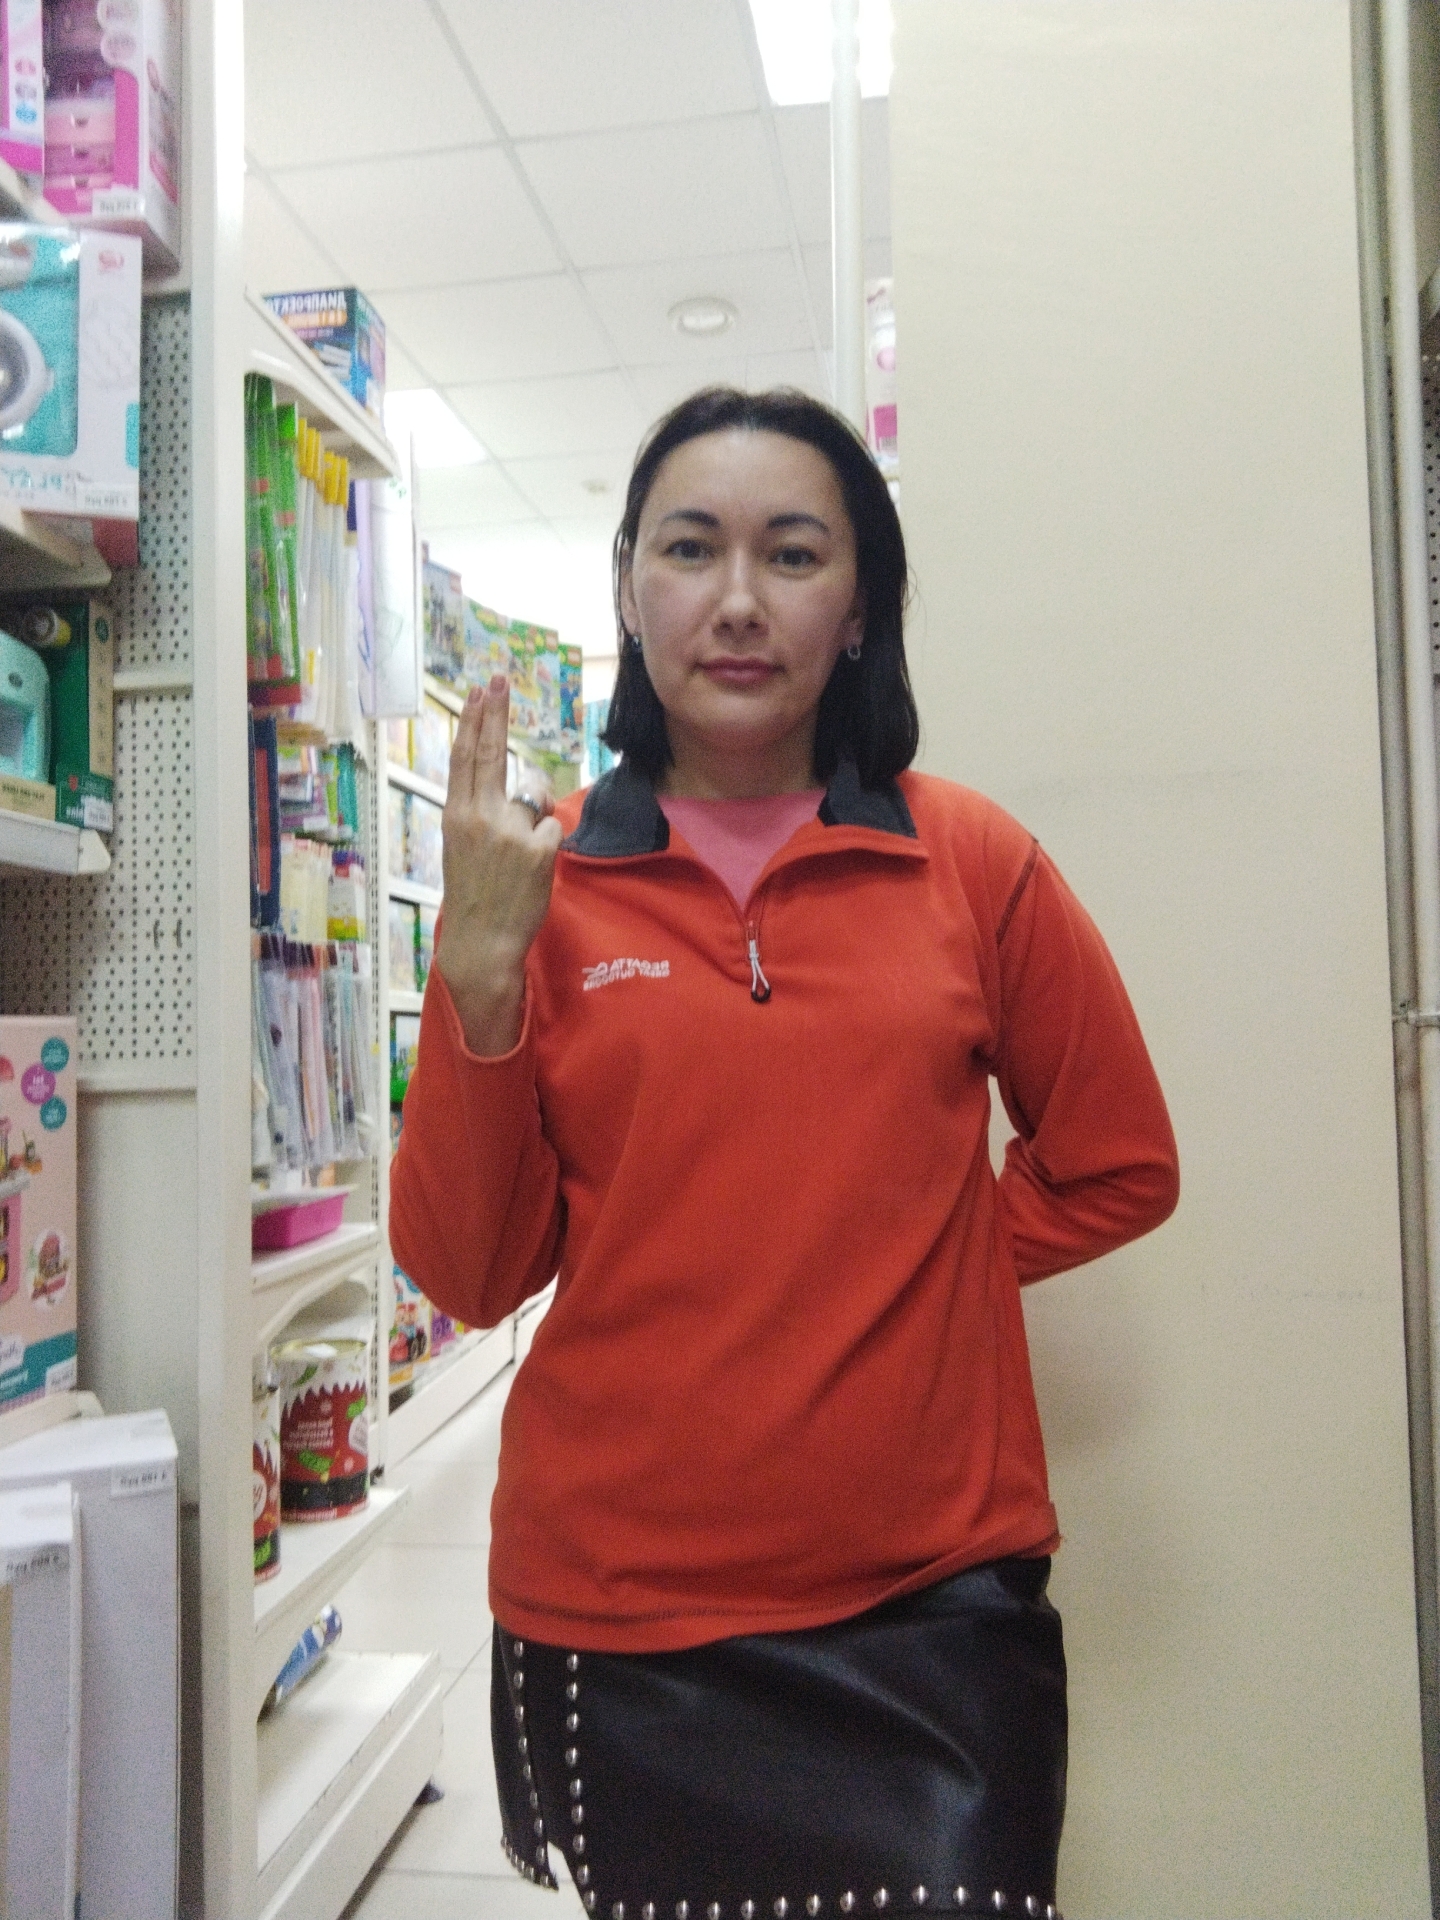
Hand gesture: two_up_inverted